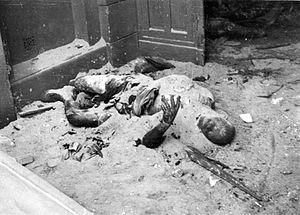
Les Nebelwerfer sont des lance-roquettes multiples montés sur trépied et tirant en rafale utilisés par l'Allemagne pendant la Seconde Guerre mondiale.